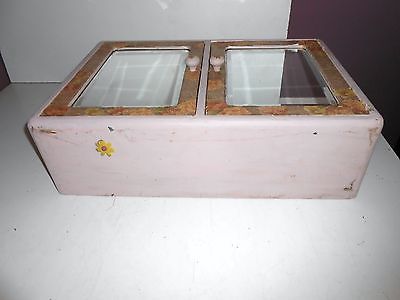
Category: cabinet